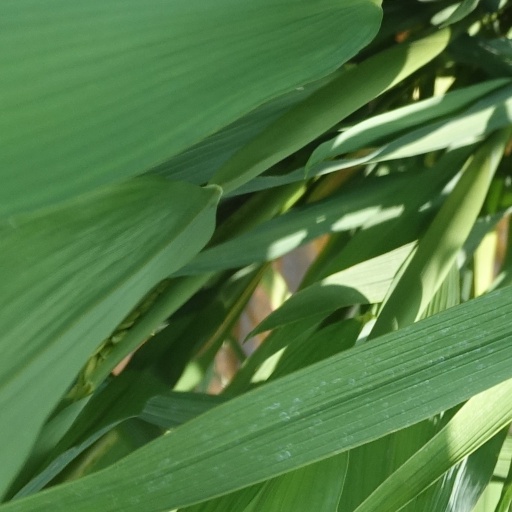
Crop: rice